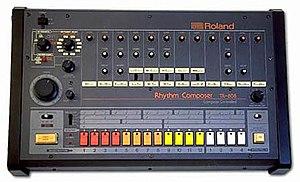
Une boîte à rythmes est un instrument de musique électronique destiné à produire des rythmes de batterie ou de tout autre son percussif, mais parfois aussi à jouer des lignes de basse. Même si les boîtes à rythmes les plus simples ne reproduisent que des styles préprogrammés, certaines permettent à l'utilisateur de créer sa propre rythmique grâce à un séquenceur intégré.
La TR-808 est un instrument de musique électronique de type boîte à rythmes fabriqué entre 1980 et 1983 par la société Roland.